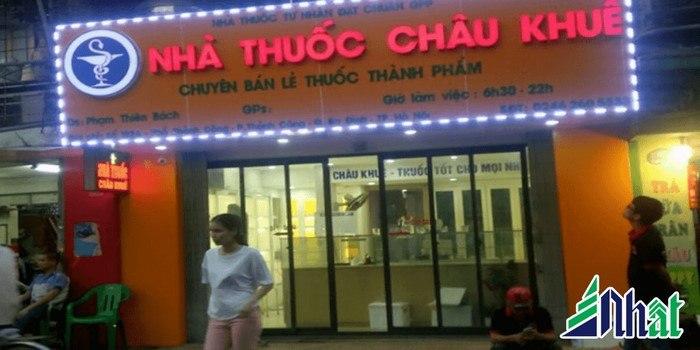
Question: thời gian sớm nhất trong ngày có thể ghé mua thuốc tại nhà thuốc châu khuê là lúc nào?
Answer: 6 giờ 30 phút